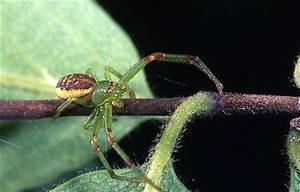
spider